Ariel Dorfman

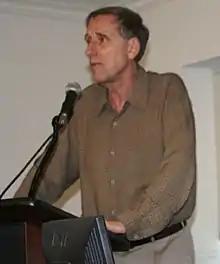
Dorfman in 2007

Dorfman's work often deals with the horrors of tyranny and, in later works, the trials of exile. In an interview in "BOMB Magazine", Dorfman said, "I'm constantly trying to figure out how you can be true to an experience which in fact very few people in the world would understand, such as having most of your friends disappear or be tortured, and at the same time finding a way of telling that story so other people in other places can read their own lives into that." His most famous play, "Death and the Maiden", describes the encounter of a former torture victim with the man she believed tortured her; it was made into a film in 1994 by Roman Polanski starring Sigourney Weaver and Ben Kingsley. Dorfman identified "the stark, painful Chilean transition to democracy" as "Death and the Maiden"'s central theme. The play received a 20th anniversary revival in the 2011–2012 season at the Harold Pinter Theatre in London's West End, directed by Jeremy Herrin and starring Thandiwe Newton, Tom Goodman-Hill and Anthony Calf. The story was adapted in 2020 into a second English-language film, "The Secrets We Keep", directed by Yuval Adler, screenplay by Adler and Ryan Covington, and starring Noomi Rapace, Joel Kinnaman and Chris Messina.